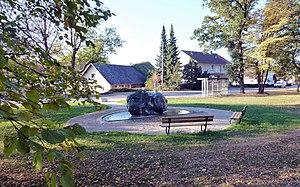
La fontaine de Quellstein à Weidach en octobre 2018